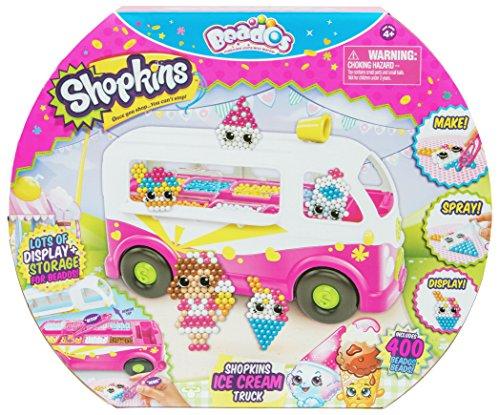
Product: Beados Season 7 Shopkins Ice Cream Truck
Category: Toys & Games | Arts & Crafts | Craft Kits
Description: Loads of storage and display areas for your Beados Shopkins.
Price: $19.99
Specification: ProductDimensions:3.9x10.6x5.3inches|ItemWeight:1.41pounds|ShippingWeight:1.5pounds(Viewshippingratesandpolicies)|ASIN:B072DTMVZZ|Itemmodelnumber:10787|Manufacturerrecommendedage:5-15years